Reynolda Historic District

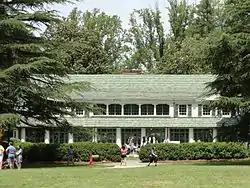
Reynolda House, 2012

Reynolda Historic District is a national historic district located on Reynolda Road in Winston-Salem, North Carolina. It includes work by Charles Barton Keen and by landscape architect Thomas Warren Sears. The listing includes twenty-two contributing buildings and one other contributing structure. It includes Reynolda House, Reynolda Gardens, Reynolda Village, and Reynolda Presbyterian Church. The district was once part of a larger, self-sufficient country estate conceived and developed by R. J. Reynolds, founder of the R. J. Reynolds Tobacco Company. The district is adjacent to the Wake Forest University campus. The namesake road goes through the Reynolda Historic District, with Silas Creek Parkway bypassing it.